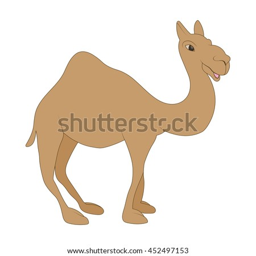
icon in cartoon style on a white background